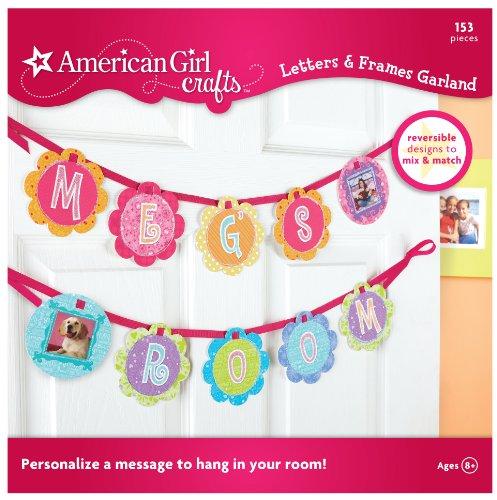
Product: American Girl Crafts Bedroom Personalized Banner Decoration for Girls, 153pc
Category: Home & Kitchen | Event & Party Supplies | Decorations | Banners & Garlands
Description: Personalize a fun message or create a banner to hang in your room with this fun craft decoration kit.
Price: $8.13
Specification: ProductDimensions:2x6.5x6.5inches|ShippingWeight:10.4ounces(Viewshippingratesandpolicies)|DomesticShipping:ItemcanbeshippedwithinU.S.|InternationalShipping:ThisitemcanbeshippedtoselectcountriesoutsideoftheU.S.LearnMore|Itemmodelnumber:30-302730|ASIN:B004N5YVPS